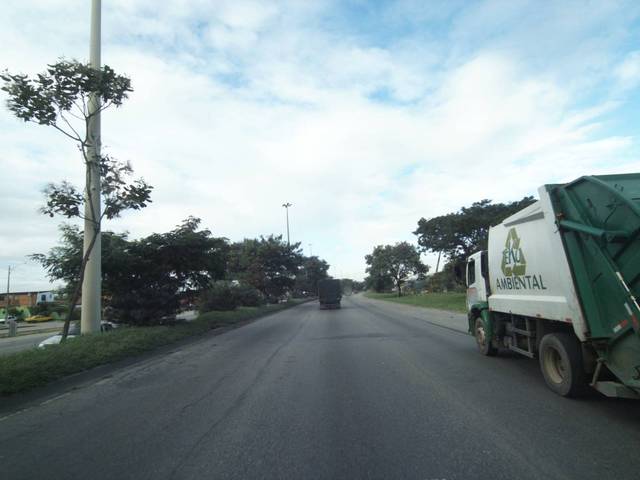
Region: Brazil
Coordinates: -22.855, -43.487